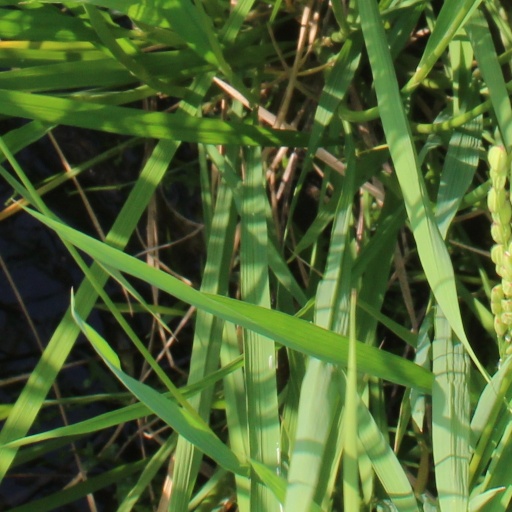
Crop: rice